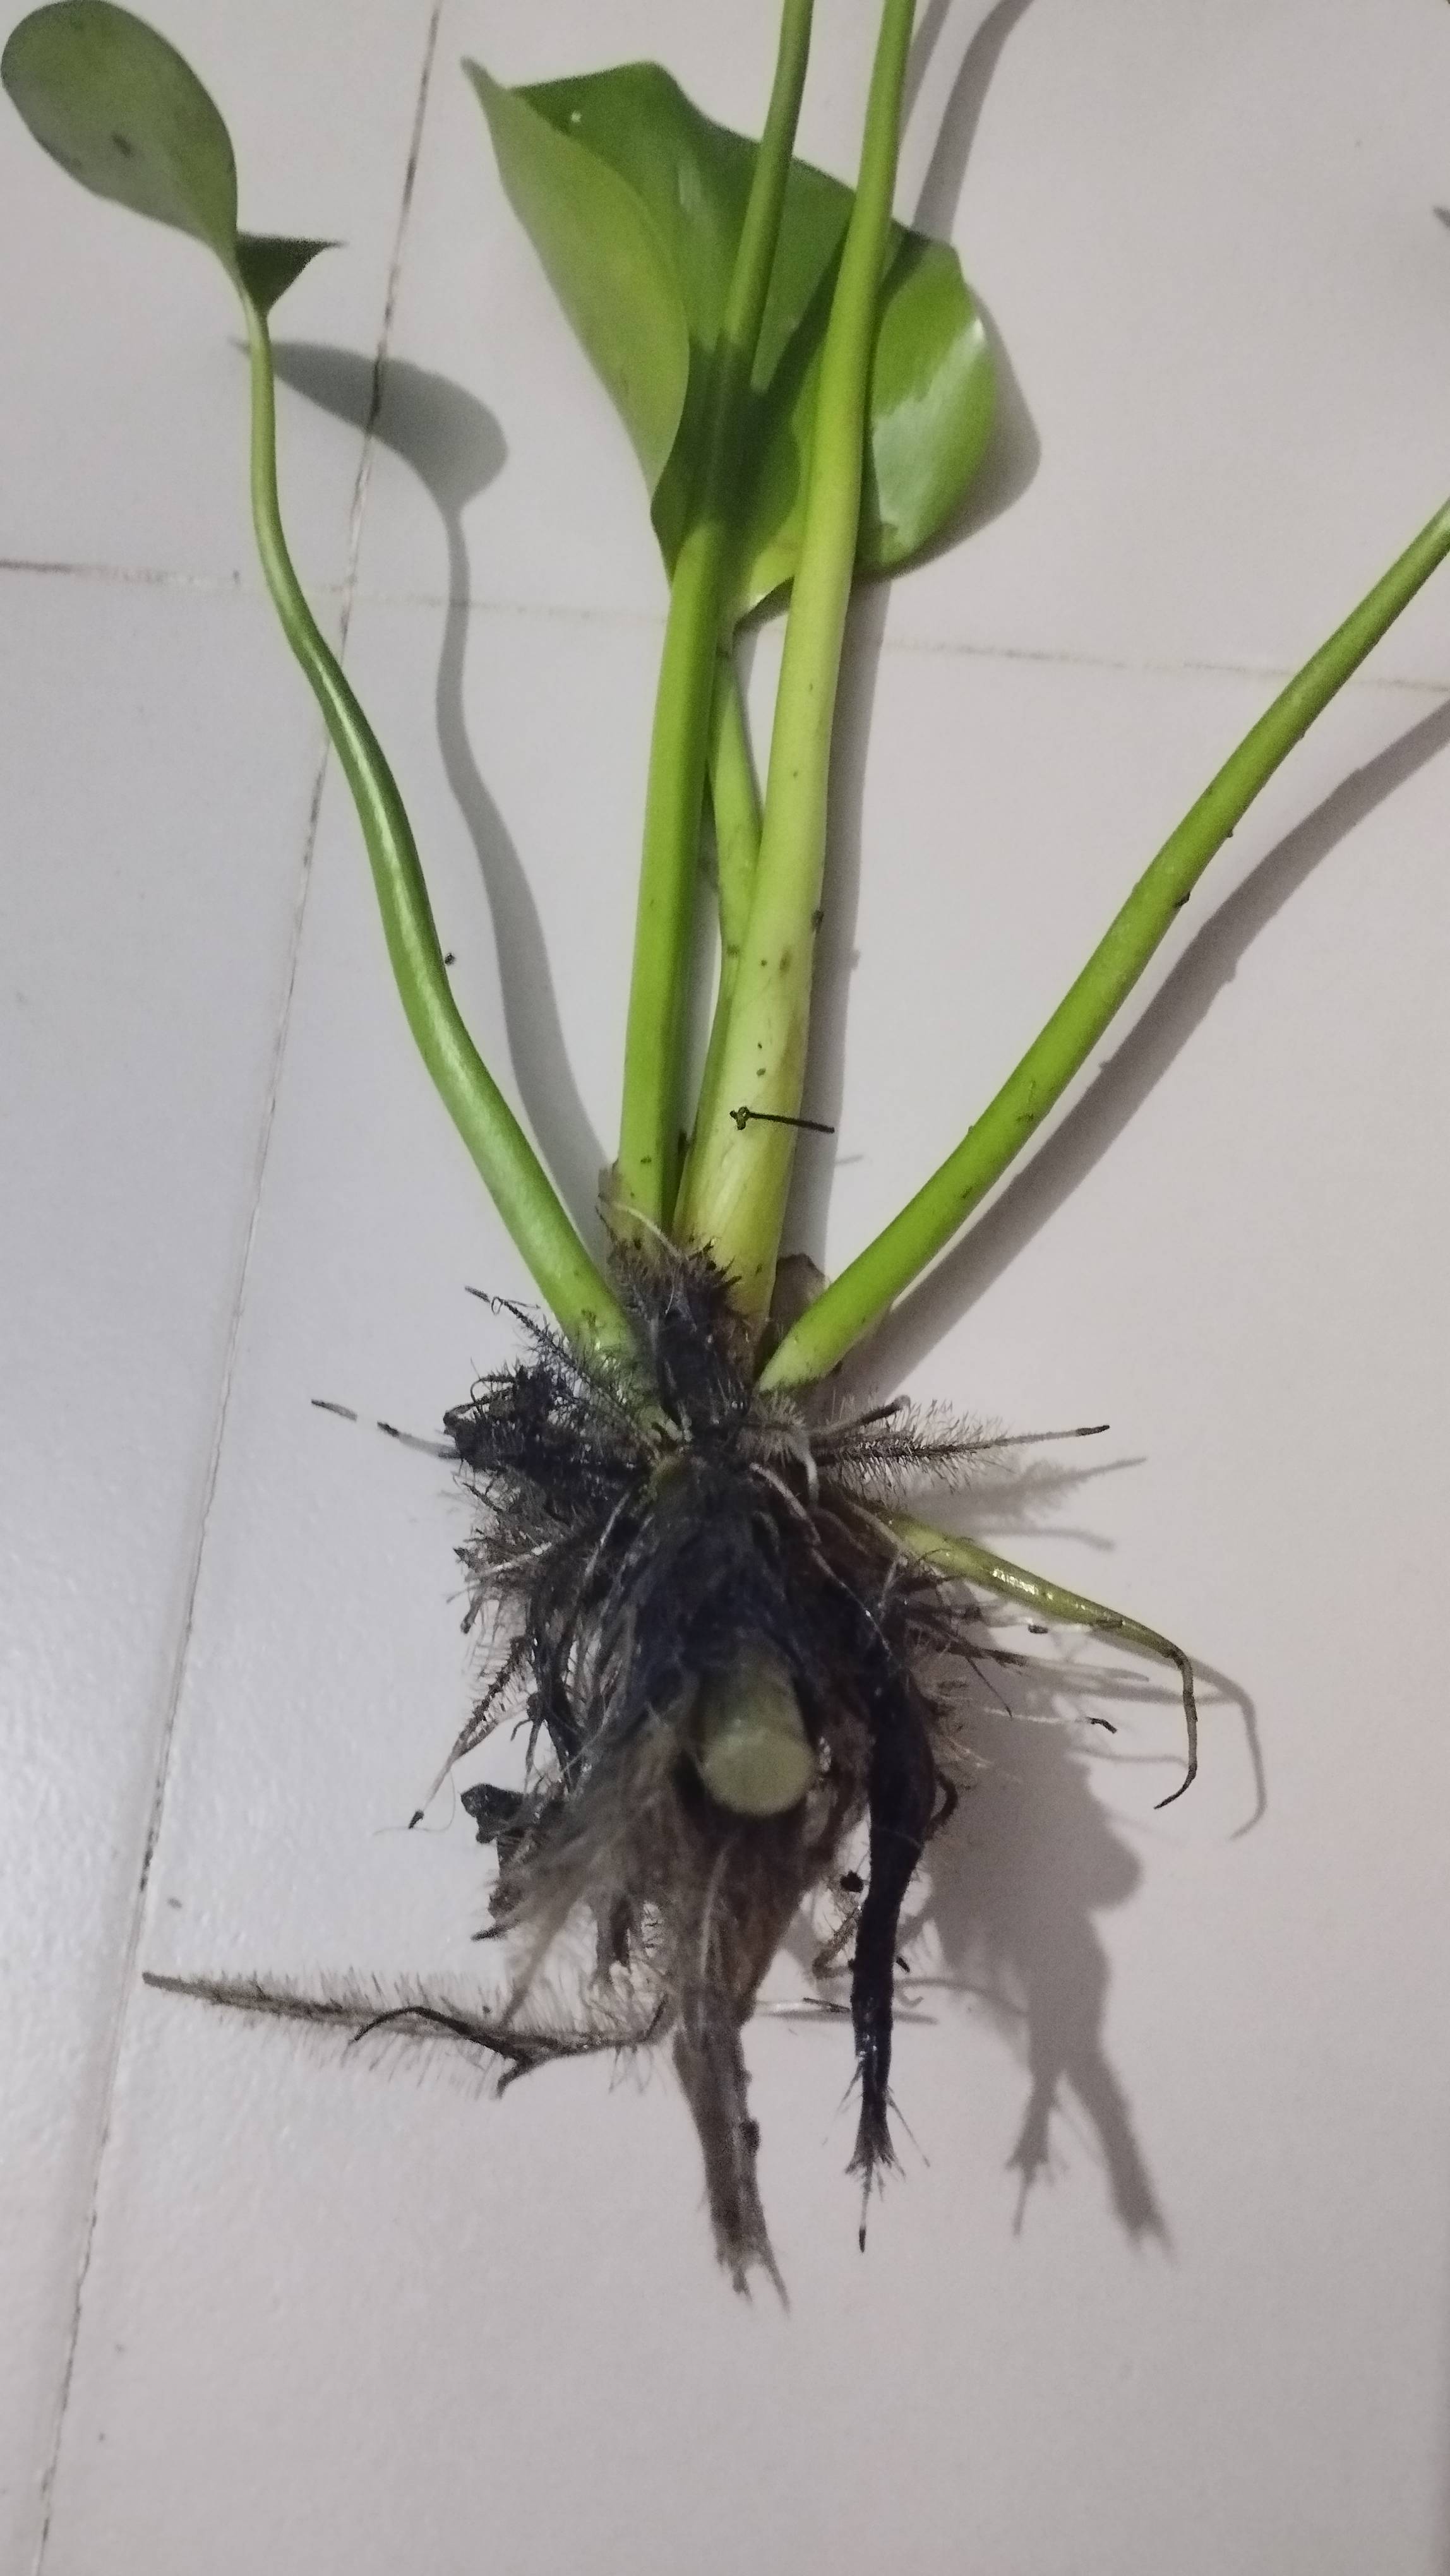
Species: Common Water Hyacinth (Eichornia crassipes)